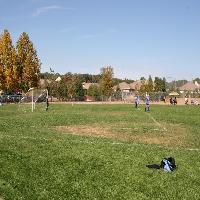
Weather: sun or clear